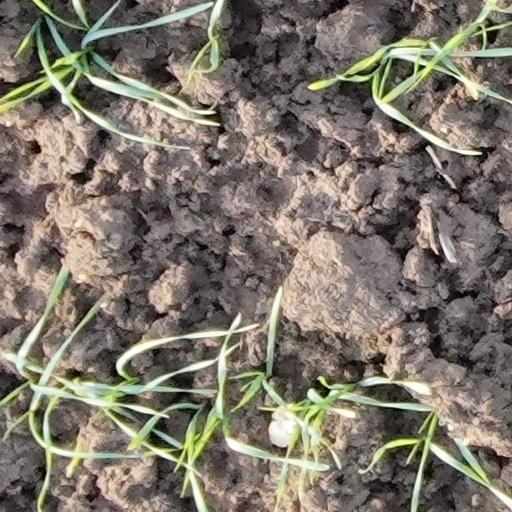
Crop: wheat